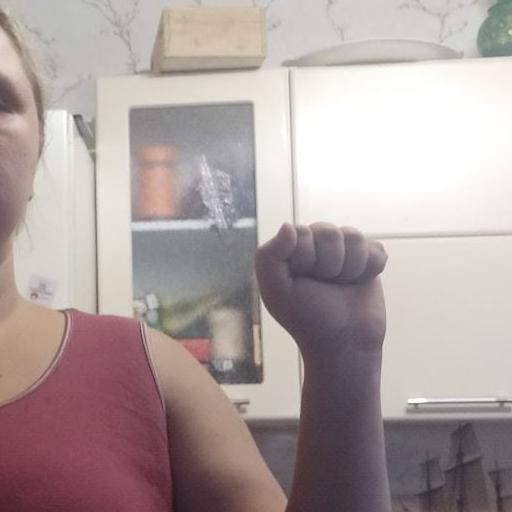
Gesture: fist